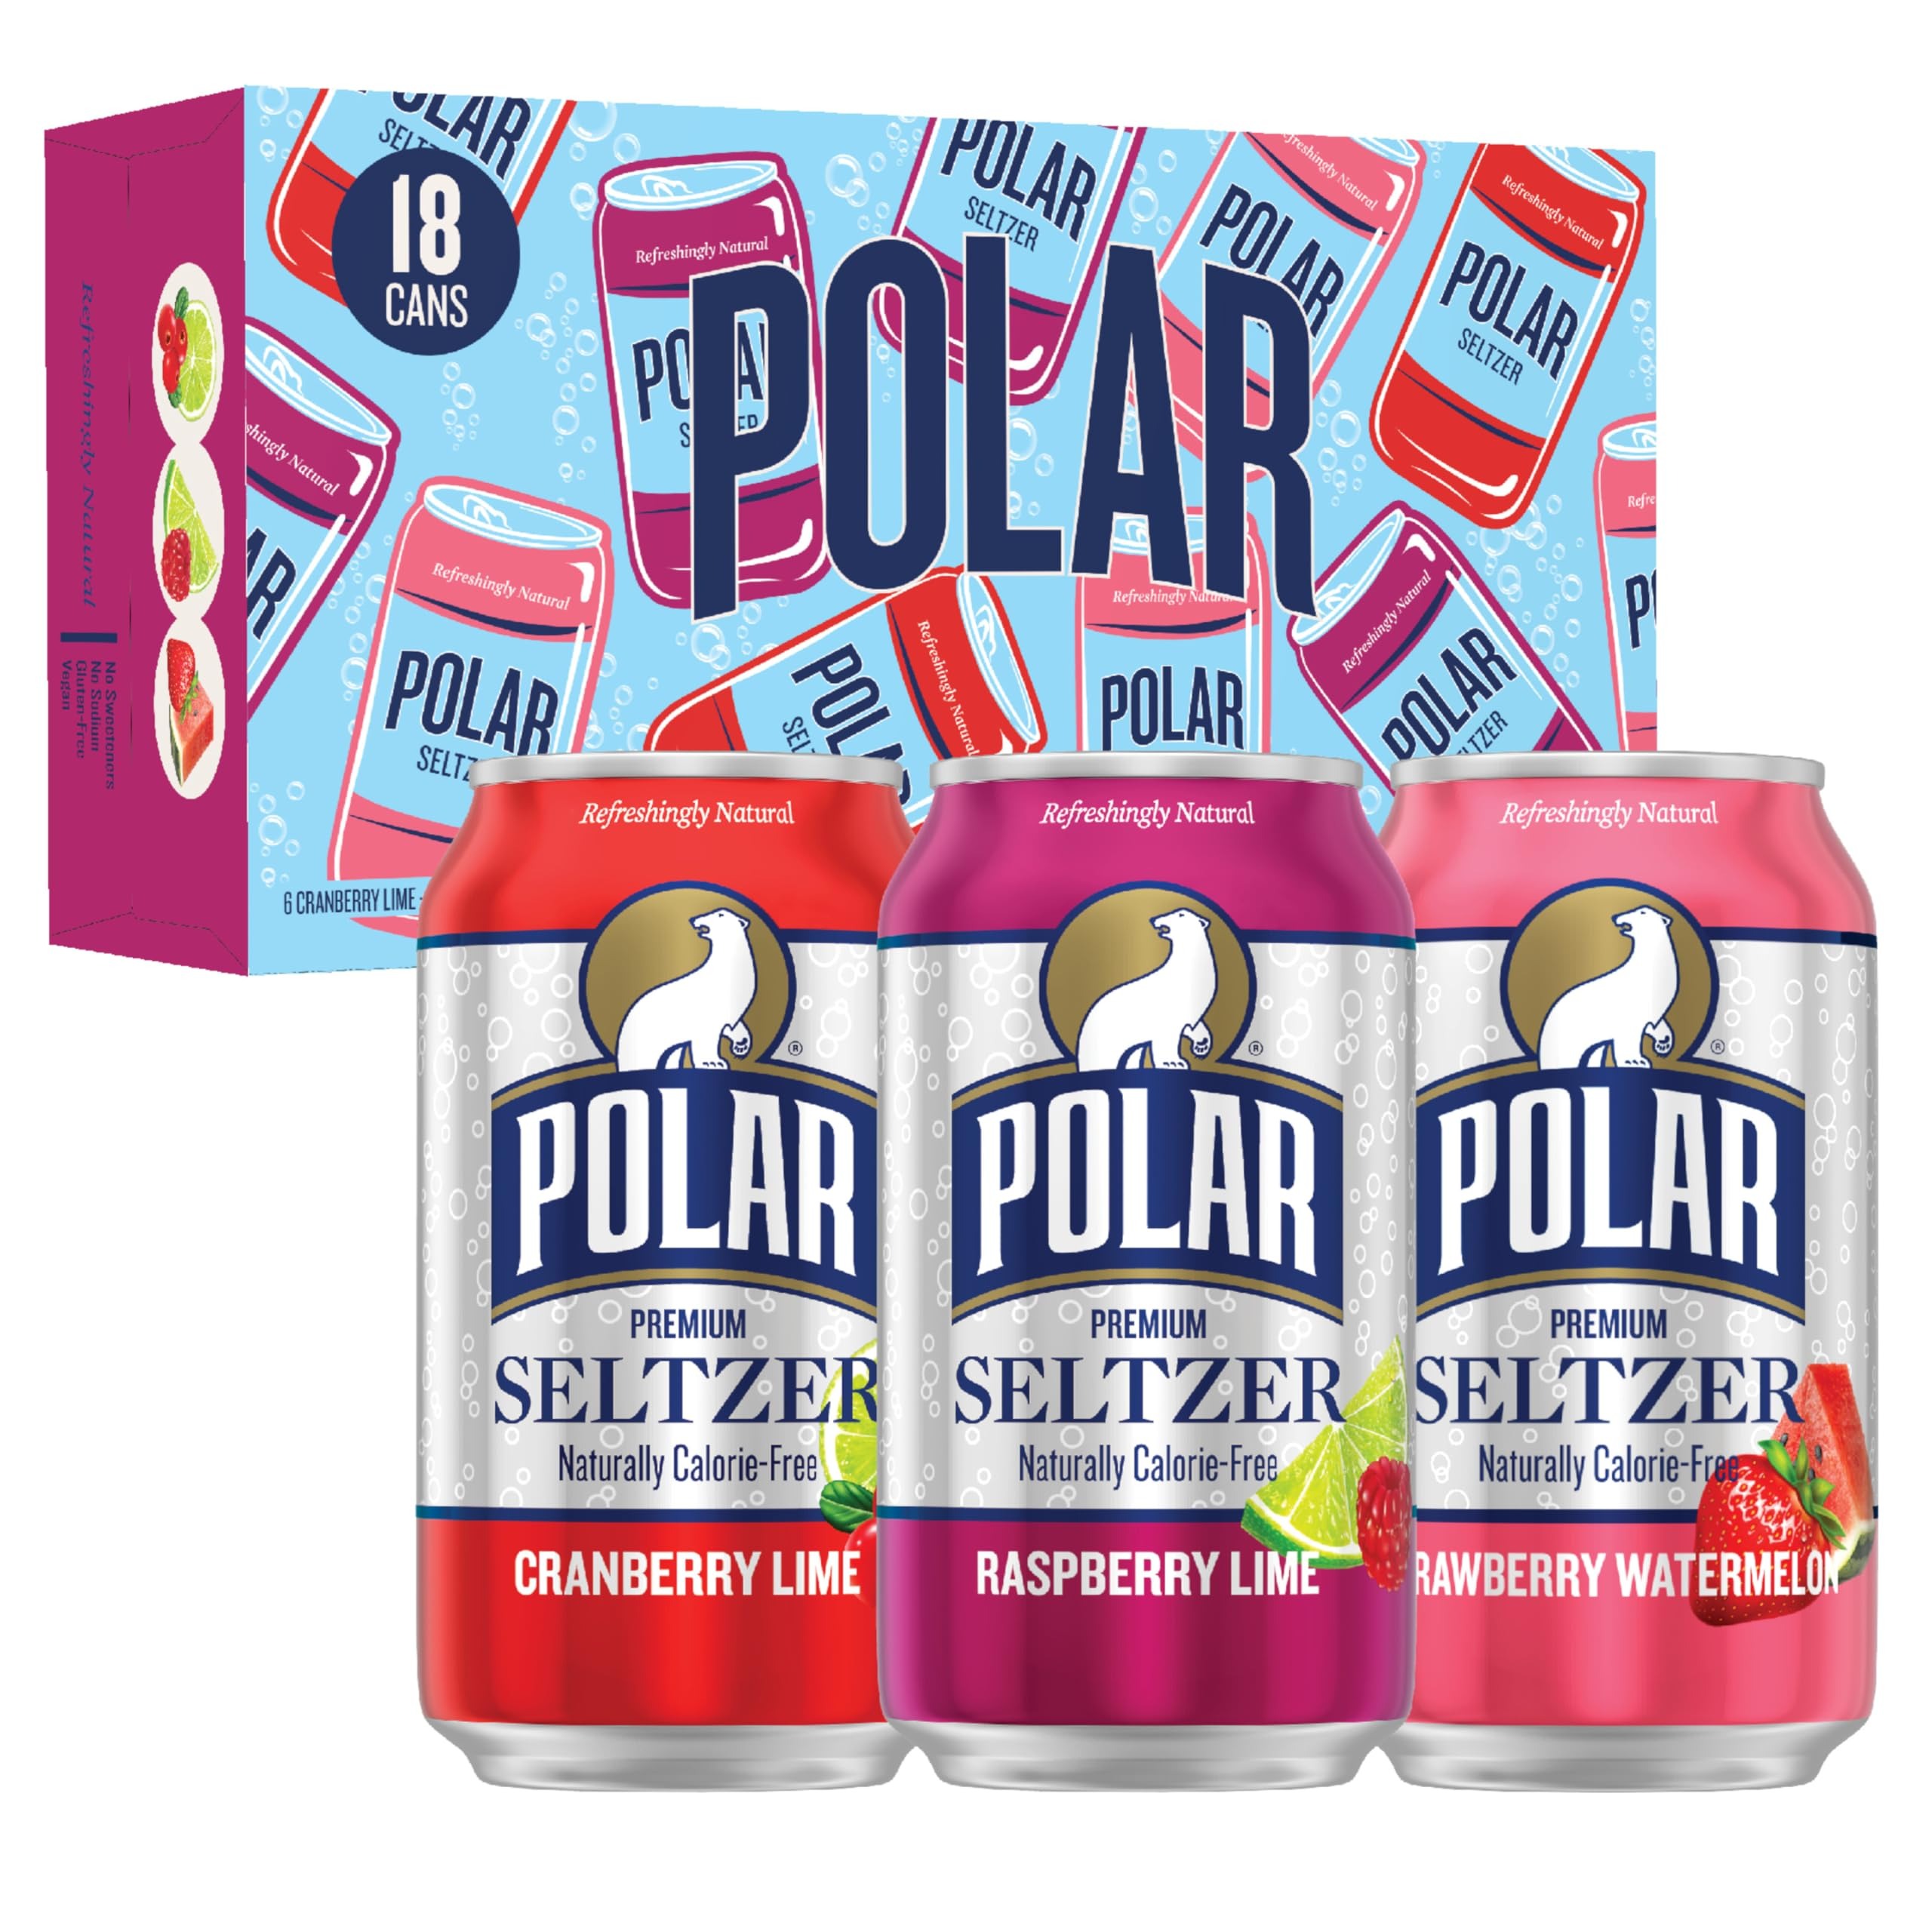
Item Name: Polar Seltzer Water Berries Variety Pack, 12 fl oz cans, 18 pack
Bullet Point 1: Polar Seltzer is made of 3 simple ingredients water, bubbles and natural fruit flavors
Bullet Point 2: Family Made Since 1882, Polar Seltzer has been crafted with the same care and attention for over 139 years
Bullet Point 3: Pure water, zillions of tiny bubbles to tingle your taste buds, and great tasting fruit flavor to satisfy cravings
Bullet Point 4: Why be flat when you can sparkle? Enjoy naturally calorie-free refreshment made with nothing but water, bubbles and natural fruit essence
Bullet Point 5: No Sugar, No Sweeteners, No Sodium, No Carbs, Gluten Free, Vegan and Kosher
Value: 216.0
Unit: Fl Oz

Price: 42.99